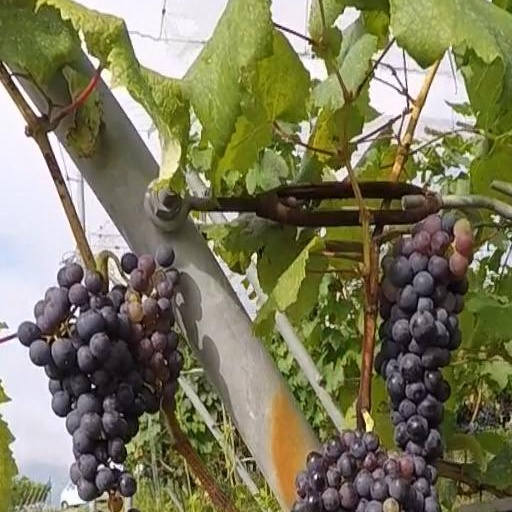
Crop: grape